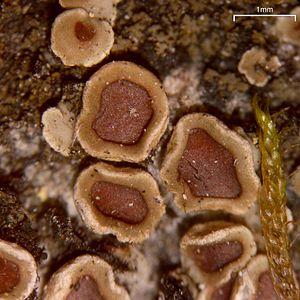
Les Lecanoromycetes sont une classe de champignons ascomycètes. Avec plus de 13 500 espèces reconnues il s'agit même de la plus importante classe du règne des Fungi ; comportant 10 ordres et 64 familles actuellement, elle en est aussi la plus diversifiée et rassemble en outre près de 90 % des lichens du groupe des ascomycètes.